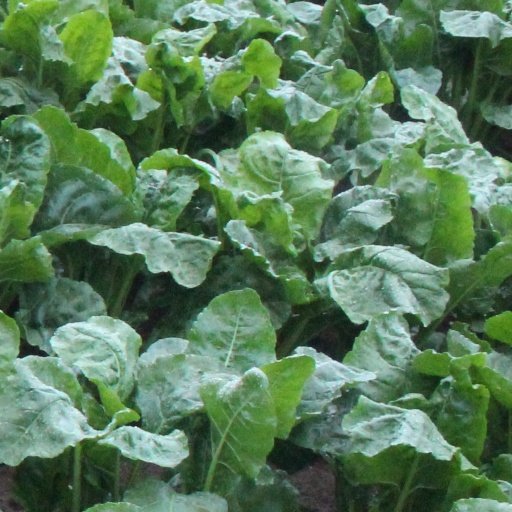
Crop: sugar beet